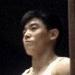
Age: 23